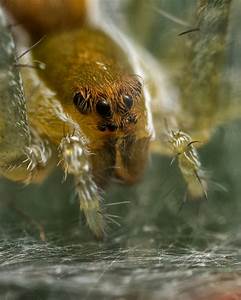
Label: ragno